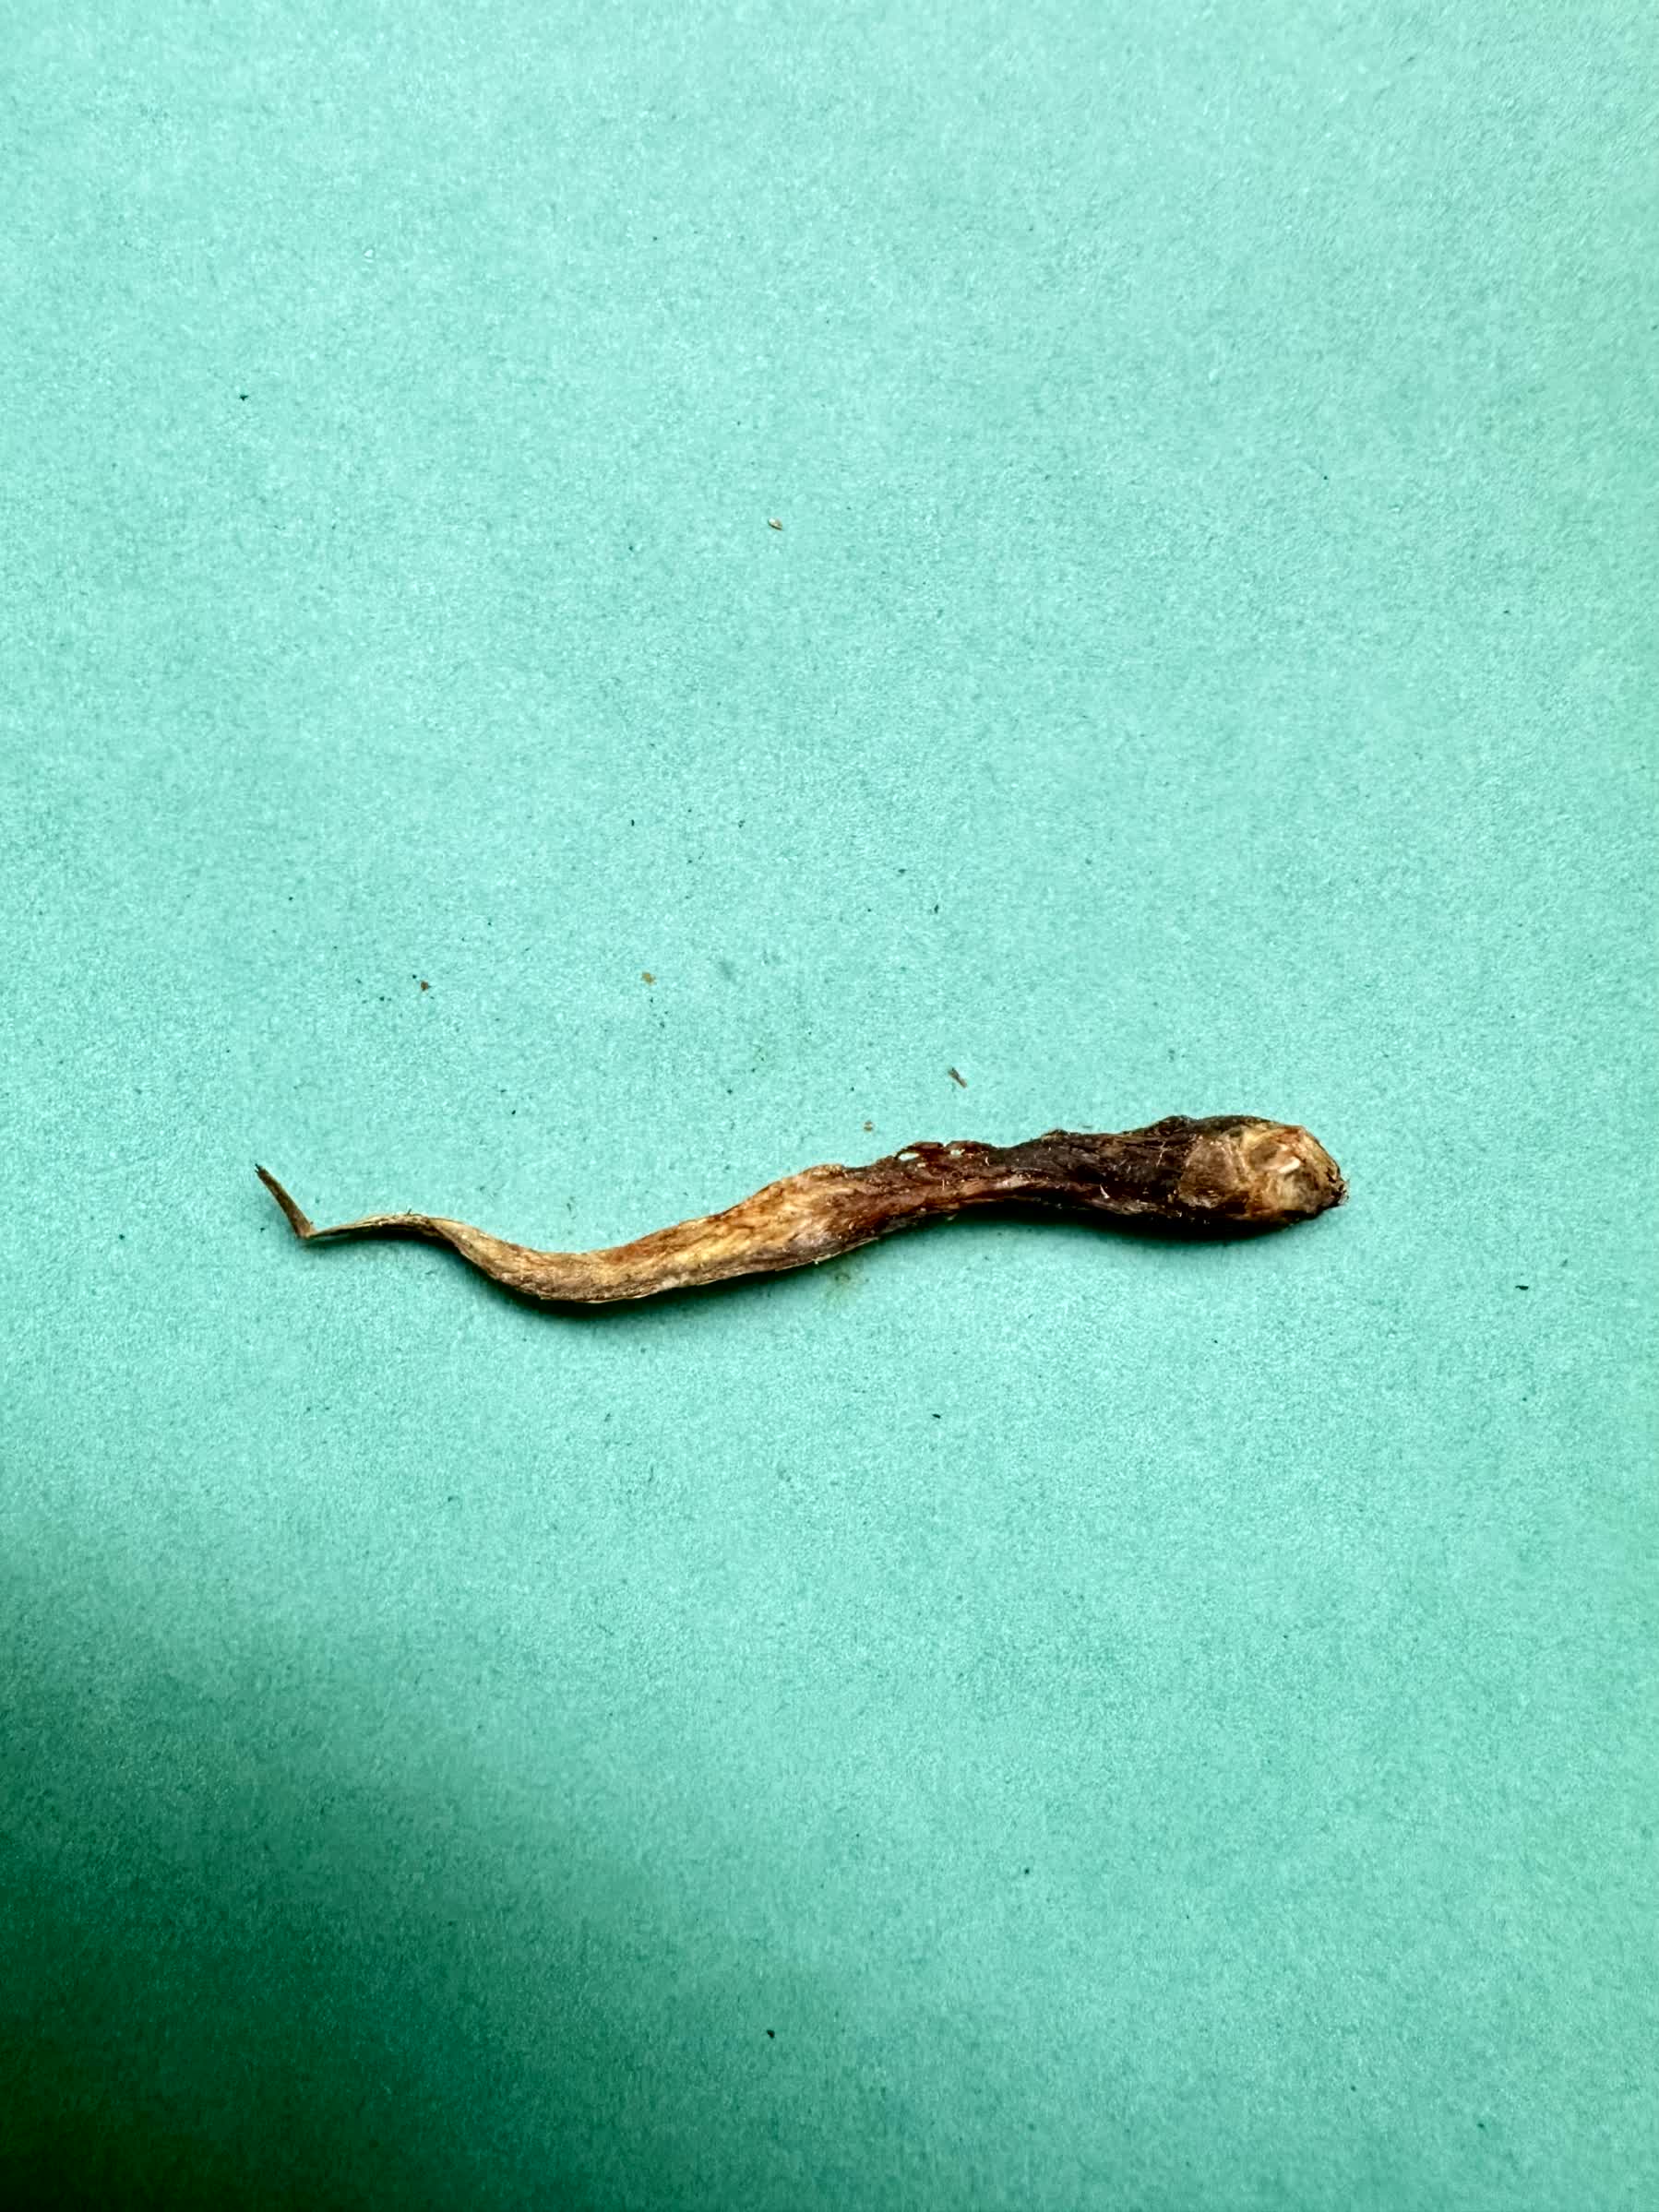
Species: Chewa